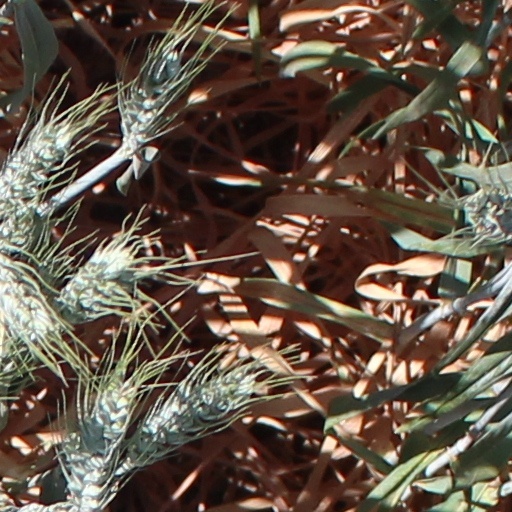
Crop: wheat